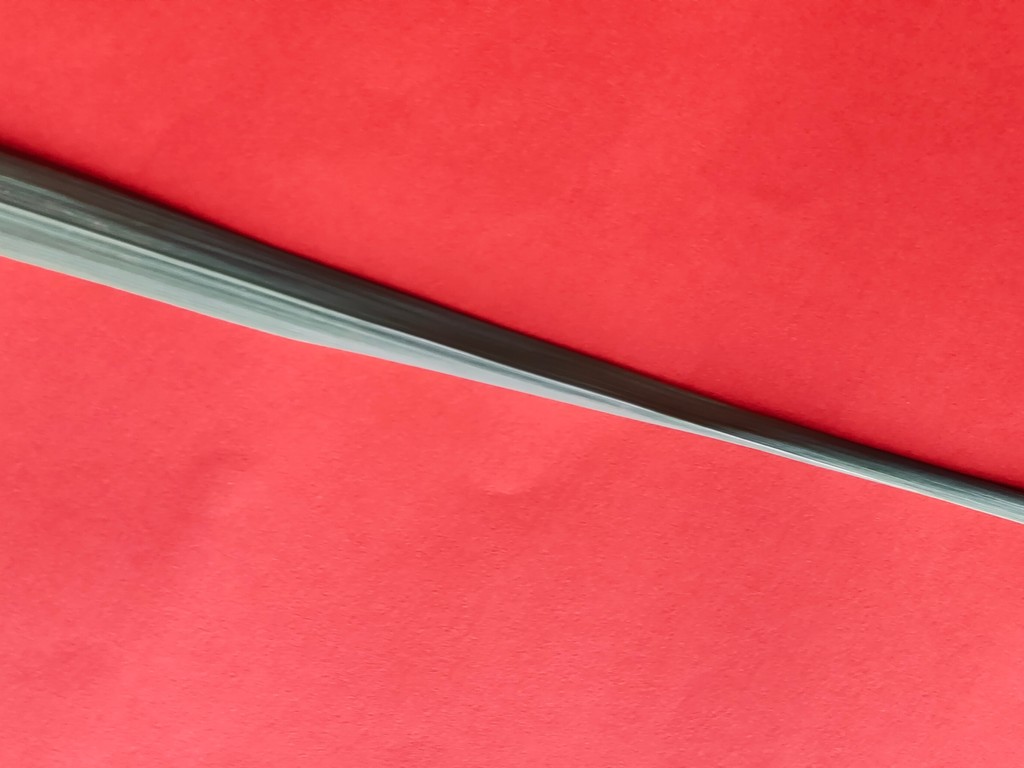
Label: Healthy